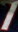
Number: 7